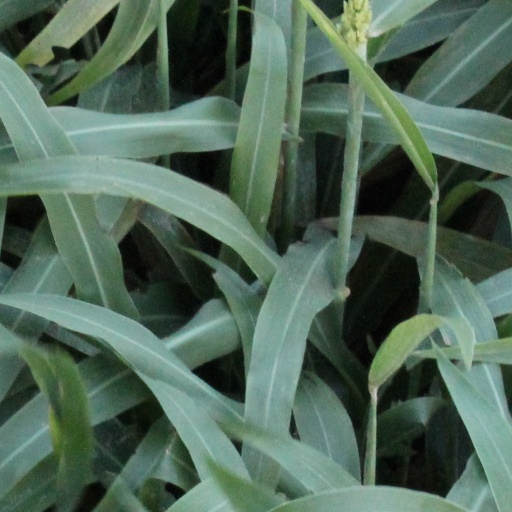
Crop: sorghum